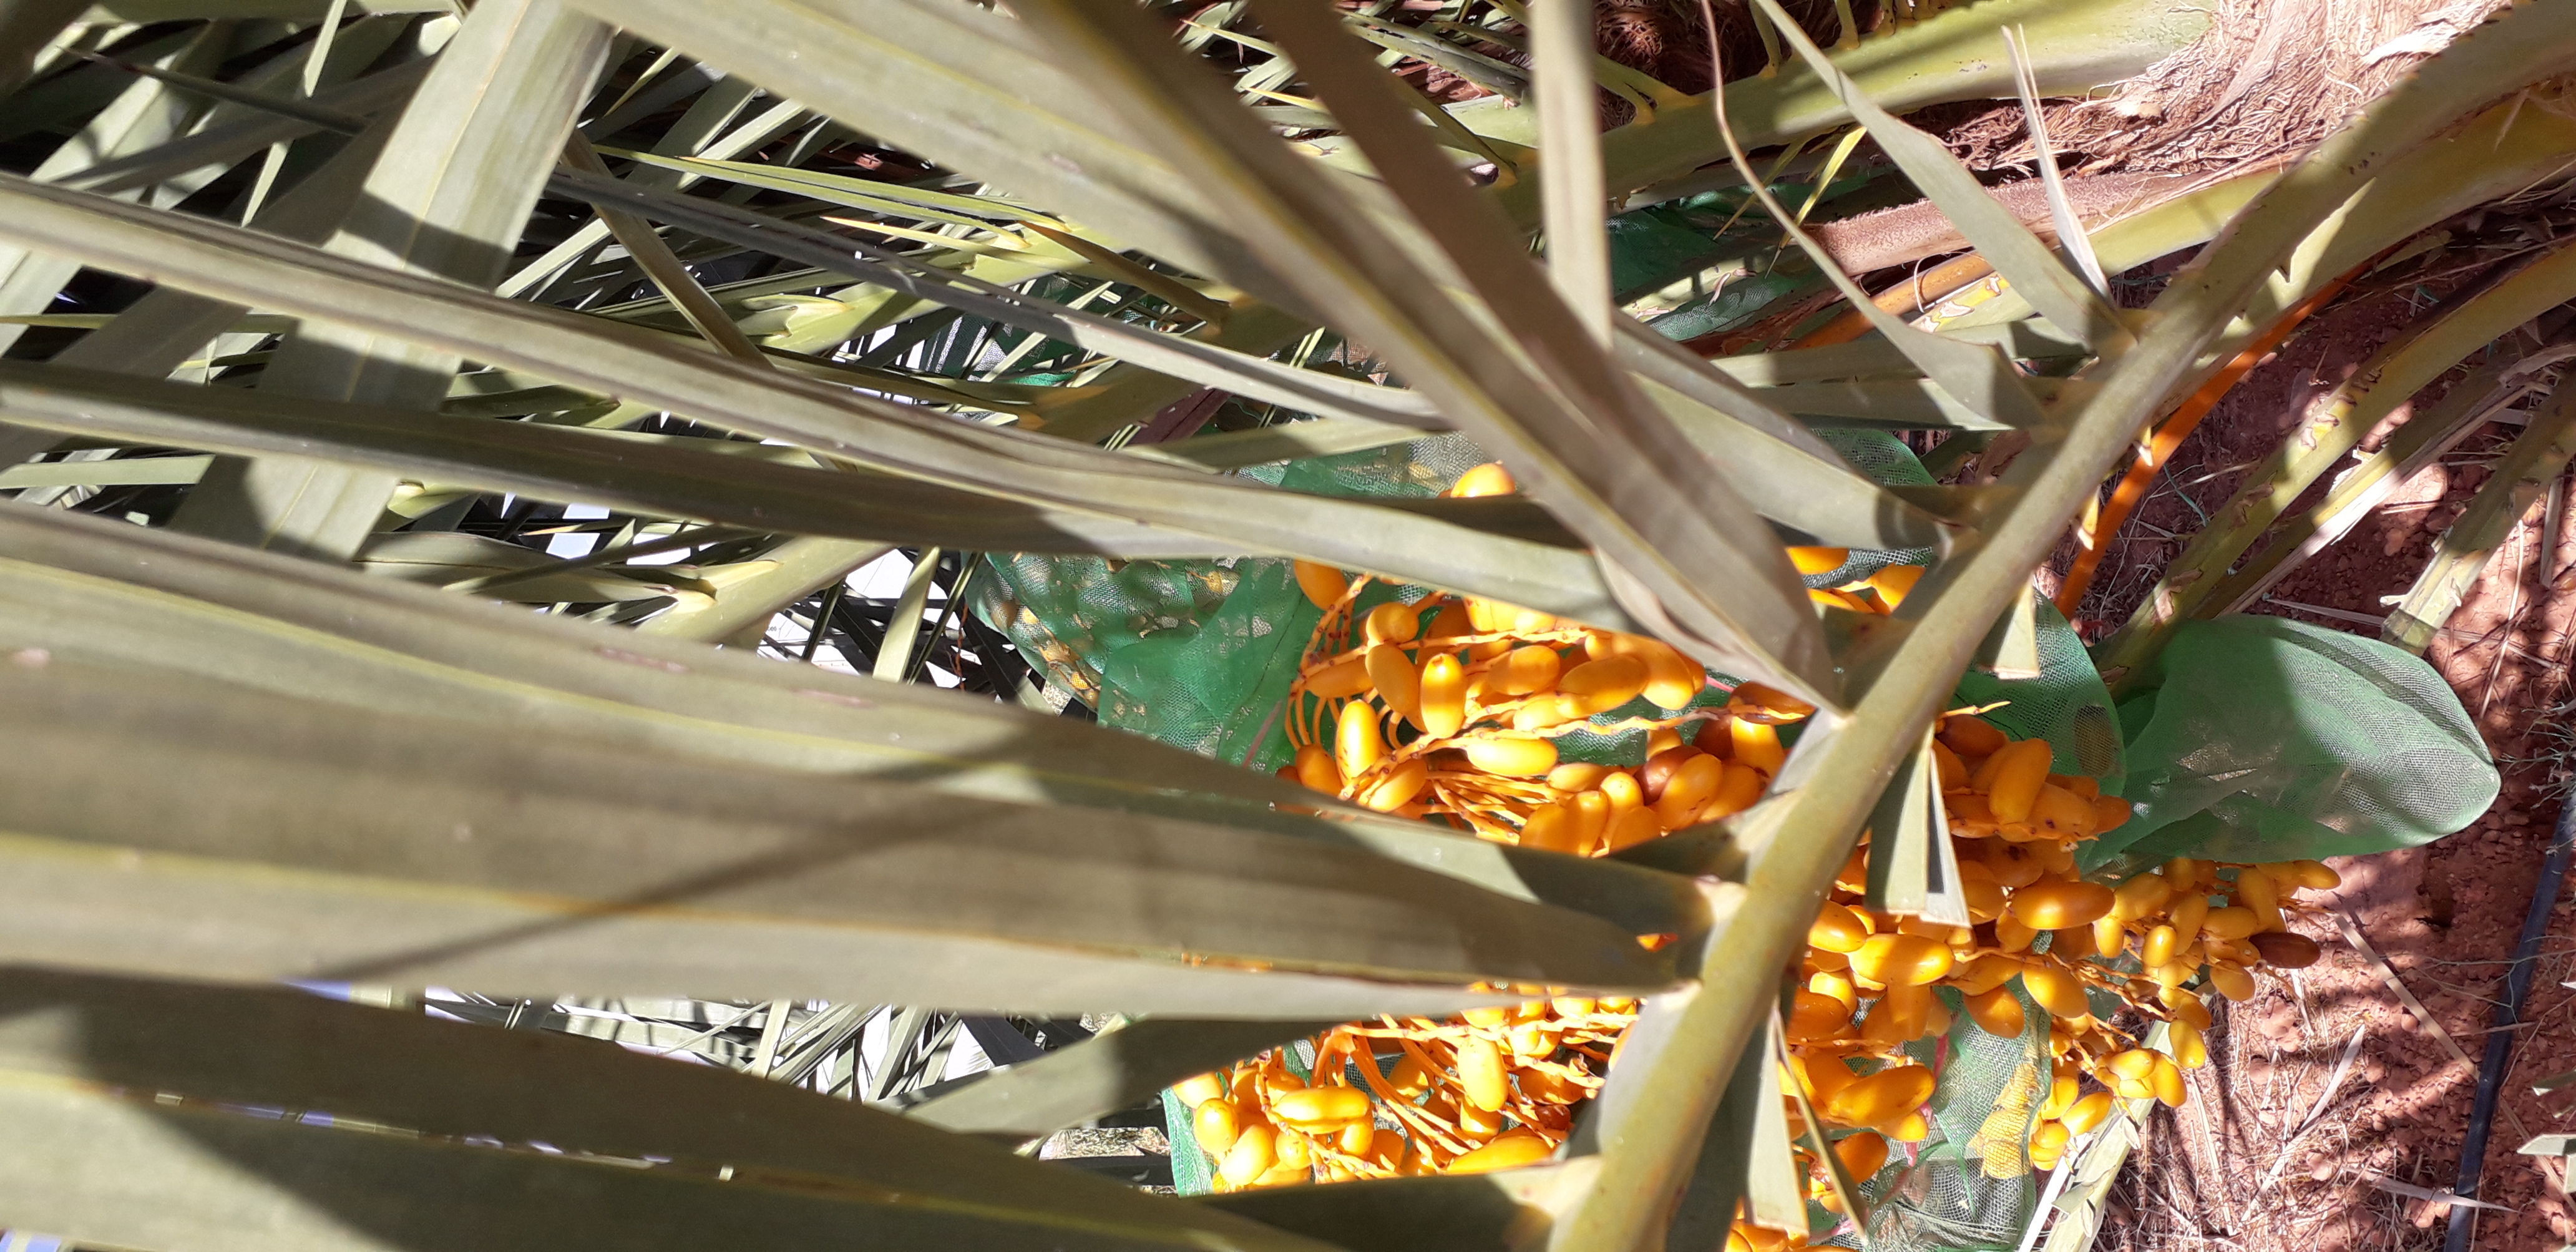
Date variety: kholt